Molly Crabapple

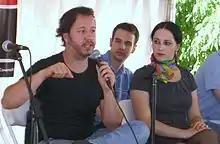
Crabapple (right) at the ACT-I-VATE panel at the 2009 Brooklyn Book Festival

Crabapple has contributed her illustrations to a number of comics, often with writer John Leavitt. They worked on "Backstage" (2008), a webcomic at Act-i-vate that tells the story of how fire eater Scarlett O'Herring was murdered. "Scarlett Takes Manhattan" (2009), a graphic novel published by Fugu Press, is a prequel to "Backstage." "Puppet Makers" (2011), a steampunk webcomic that depicts an alternate history of the Industrial Revolution and the court of Versailles, was released for digital download by DC Comics. Crabapple also illustrated two Marvel anthologies, "Strange Tales" vol. 2 and "Girl Comics" vol. 2.